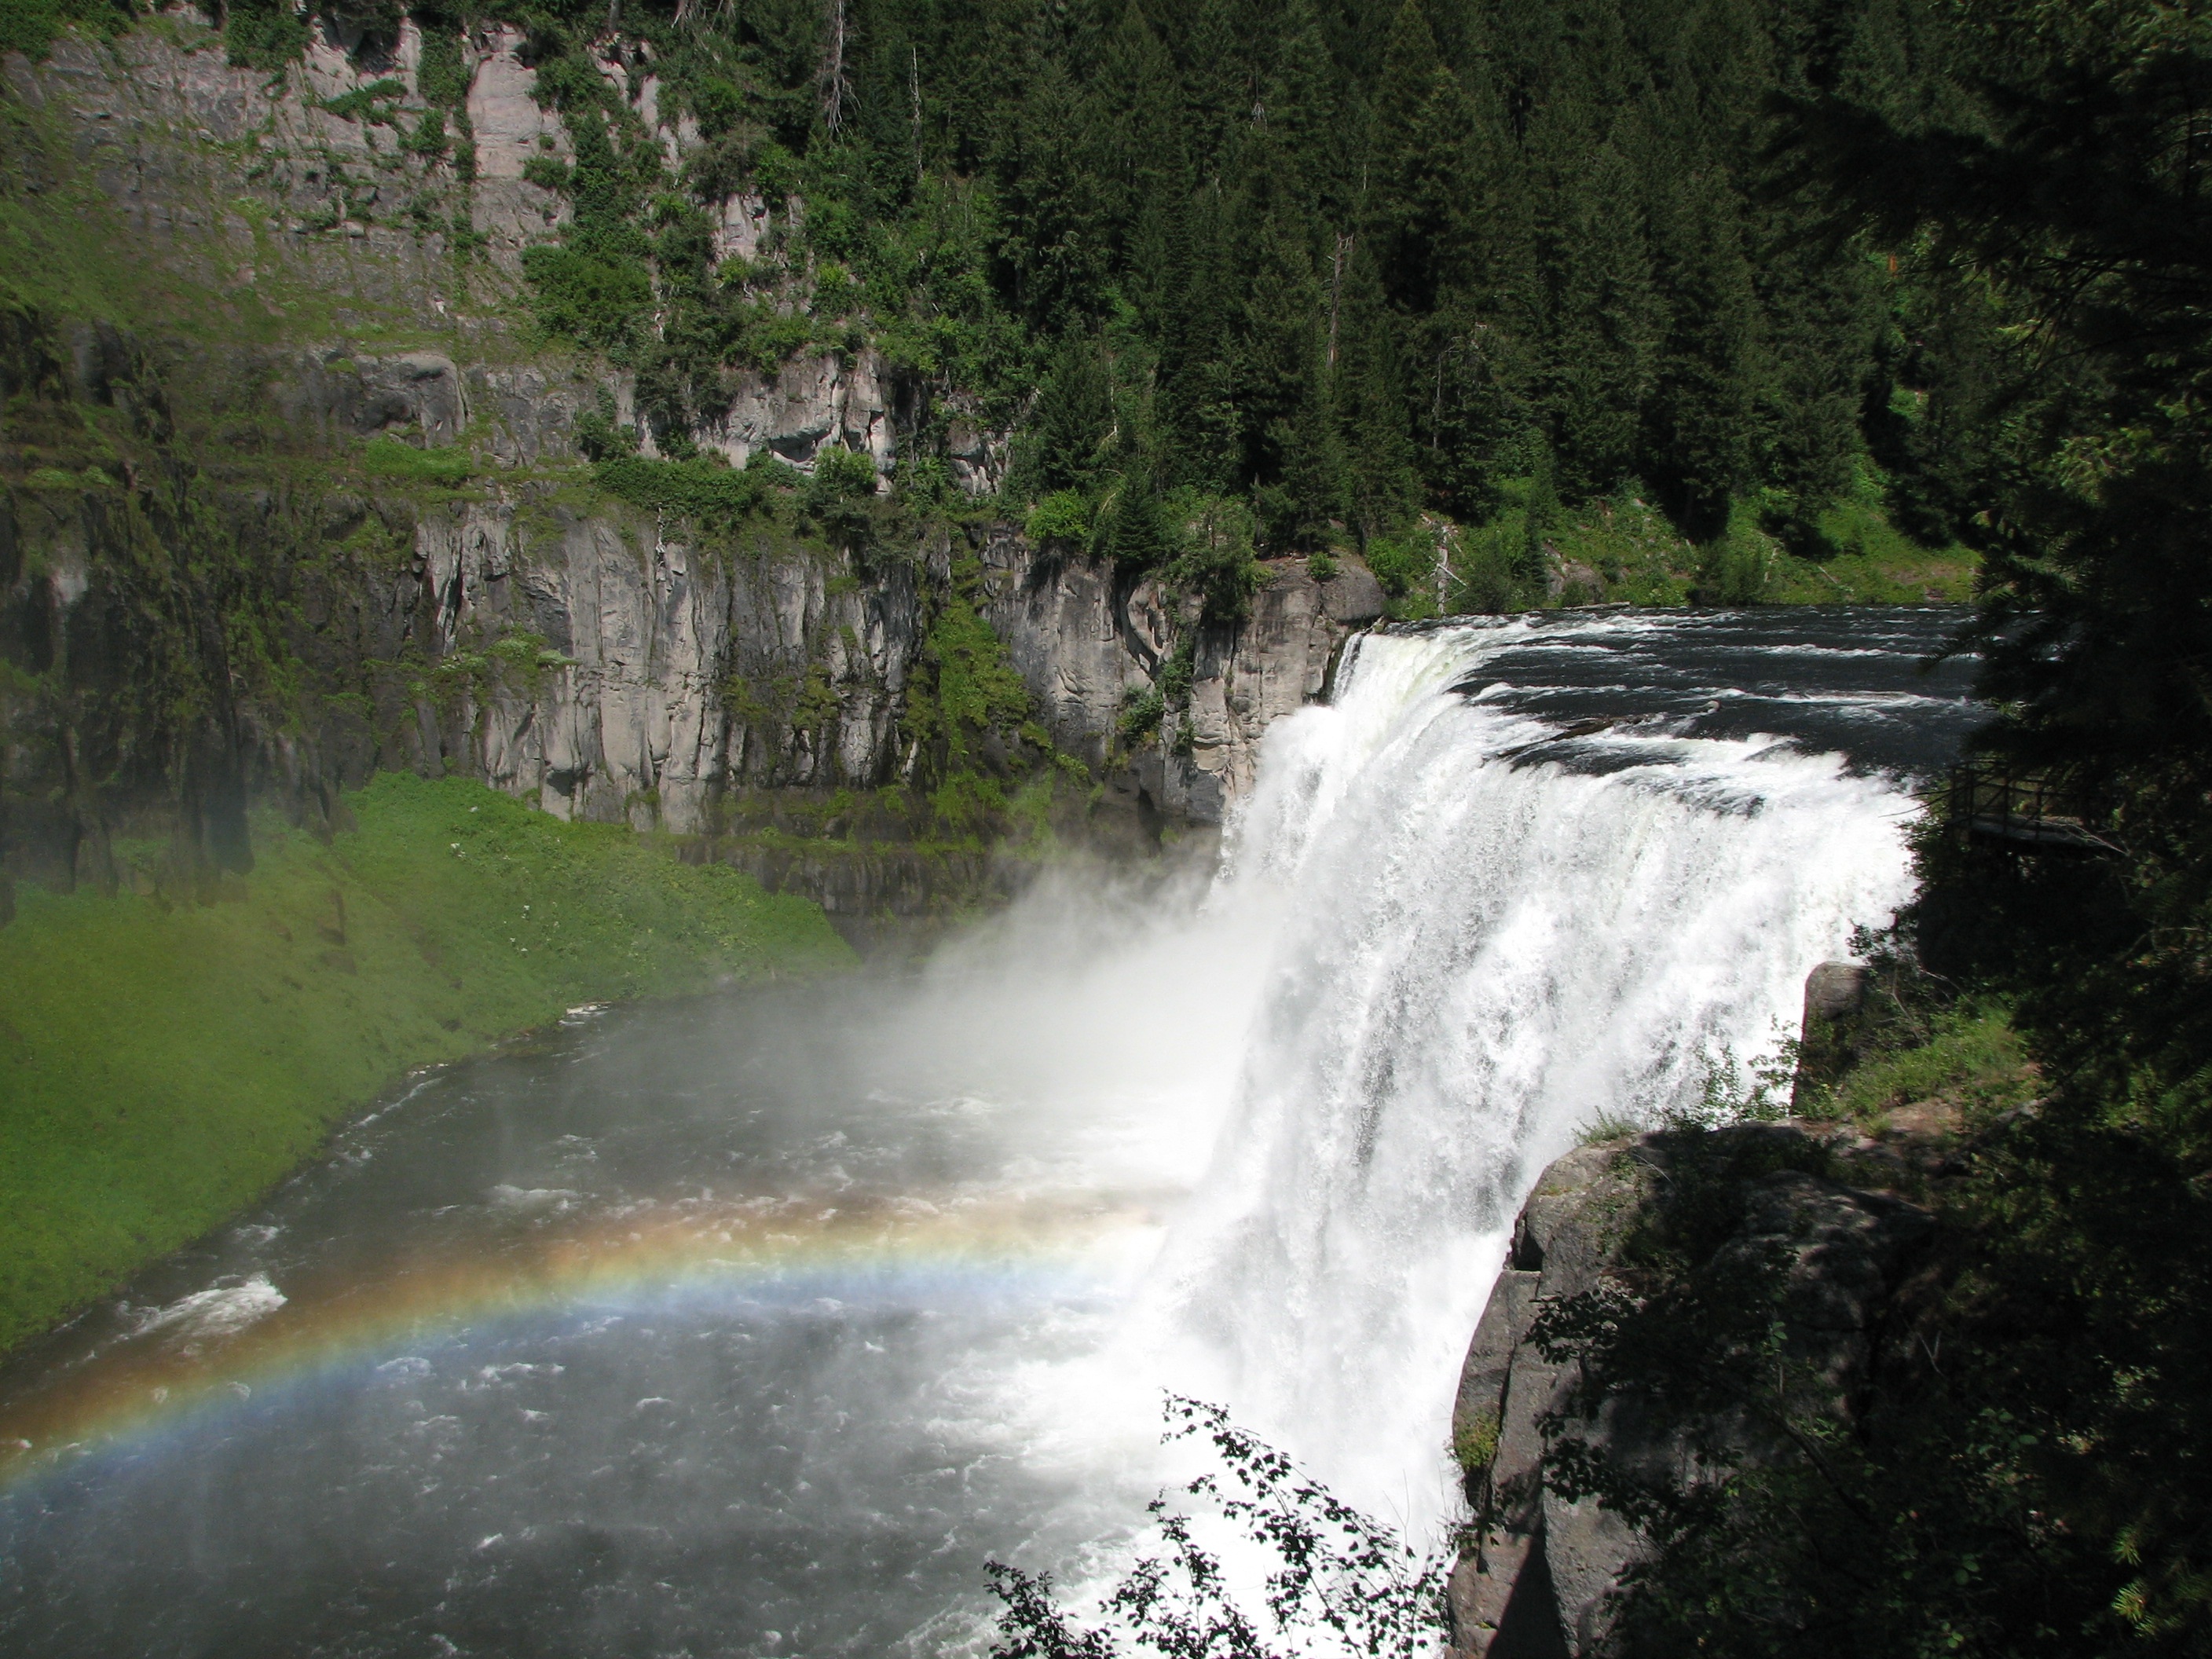
water, waterfall, river, stream, rapid, body of water, rainbow, wasserfall, idaho, water feature, watercourse